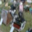
Label: lawn_mower